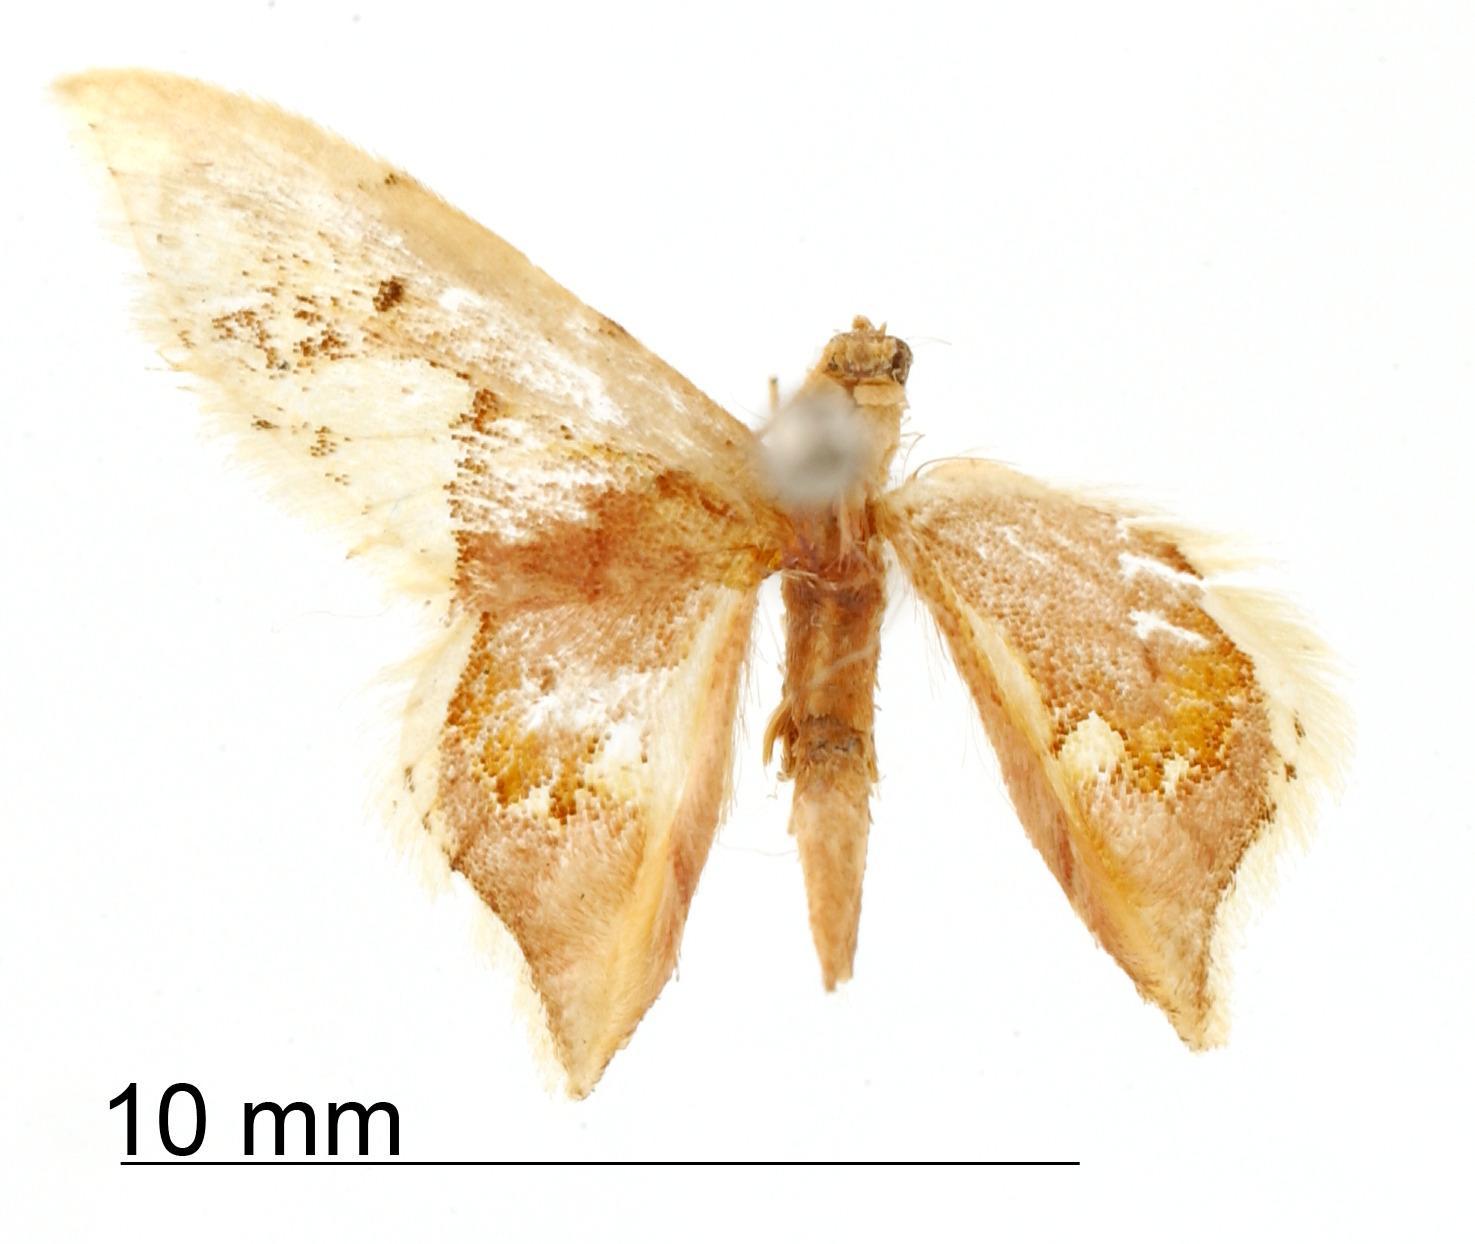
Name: Hyriogona flavicosta
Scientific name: Hyriogona flavicosta Dognin, 1913
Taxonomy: Animalia, Arthropoda, Insecta, Lepidoptera, Geometridae, Sterrhinae
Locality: Medina, Cundinamarca, Colombia